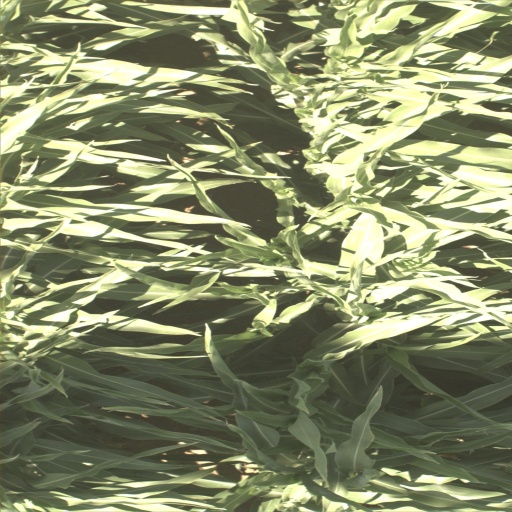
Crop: sorghum